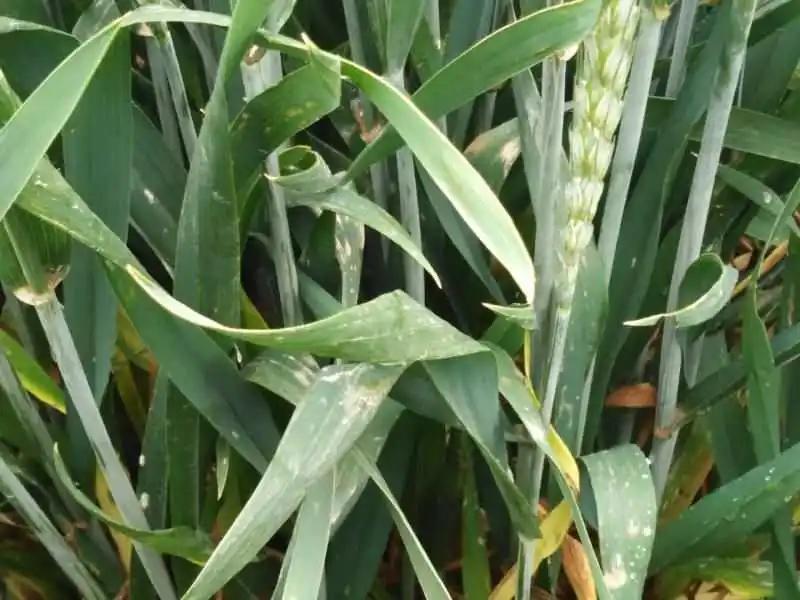
Plant: Wheat
Disease: wheat powdery mildew